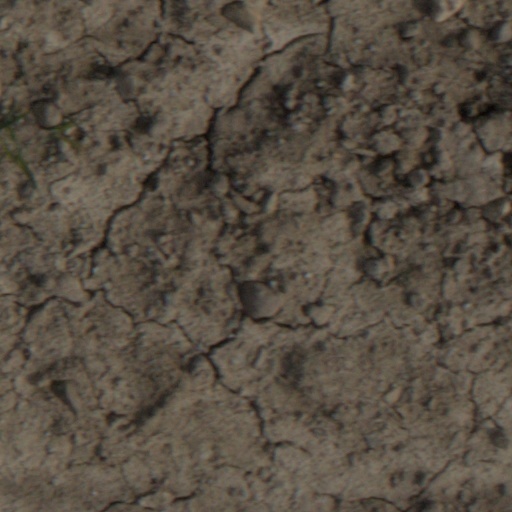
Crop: wheat